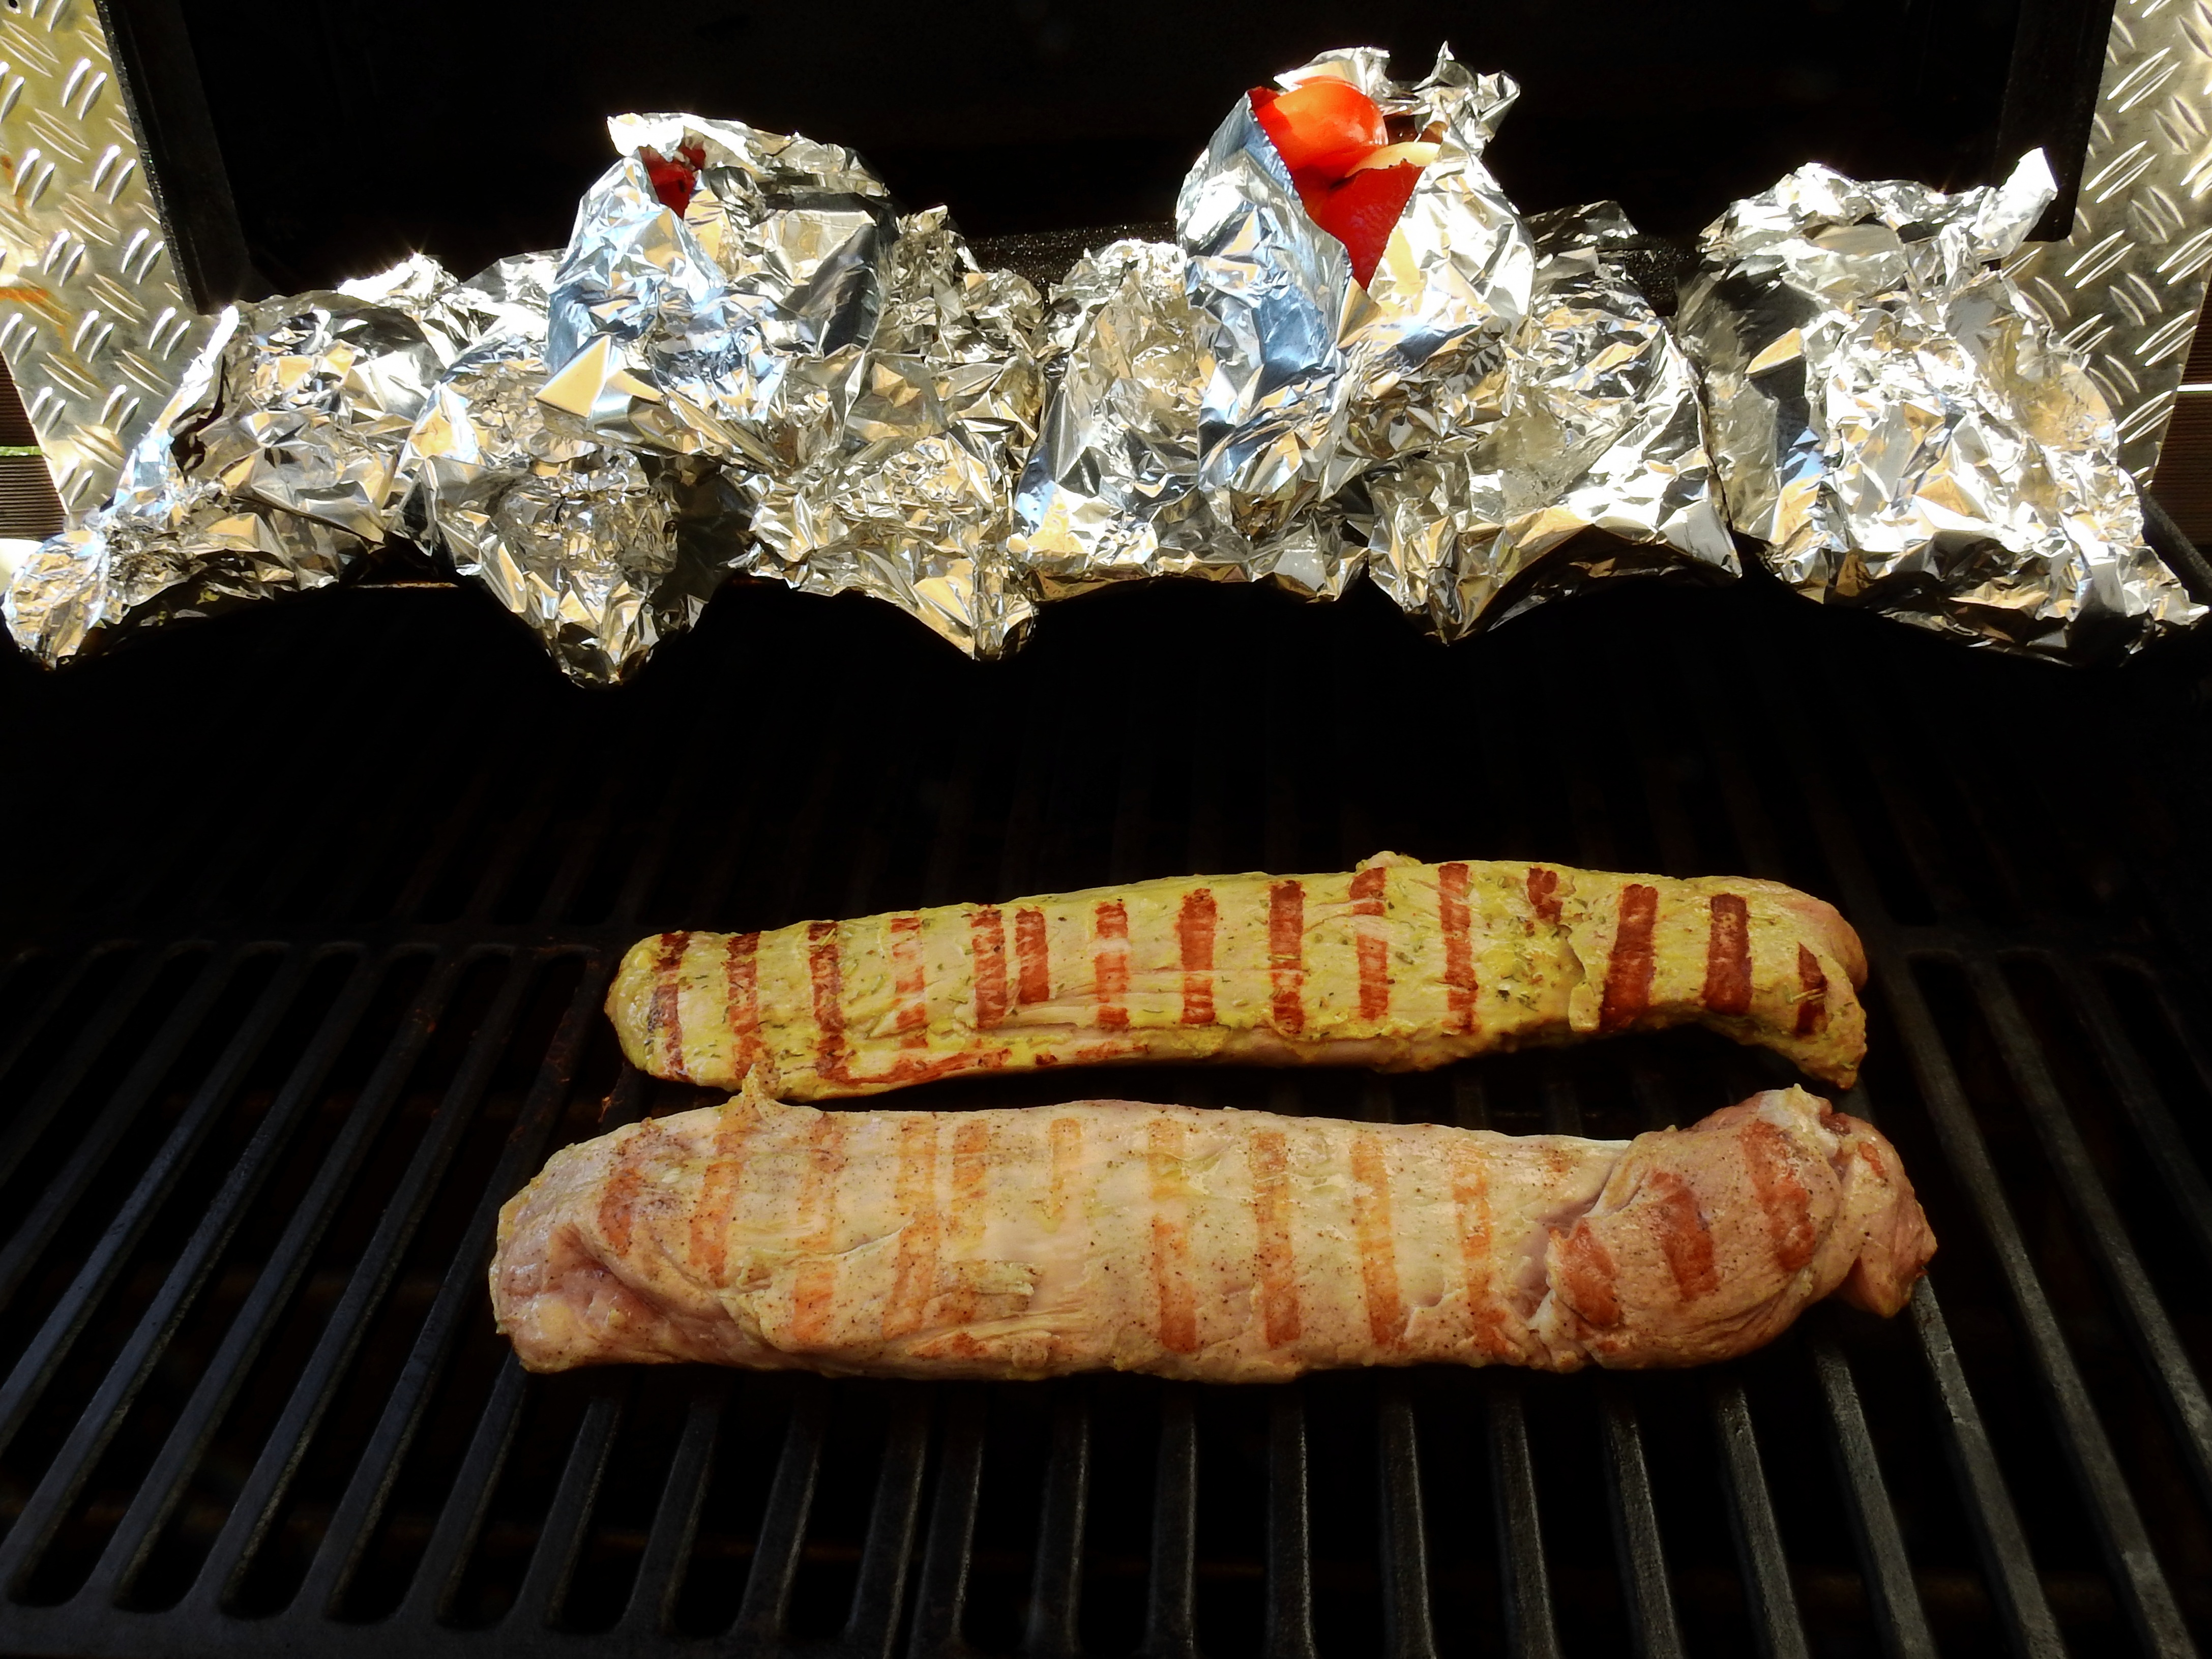
food, eat, meat, barbecue, pork, cuisine, delicious, grill, pig, dine, seasoned, grilled, fillet, marinated, grilling, grilled meats, bbq season